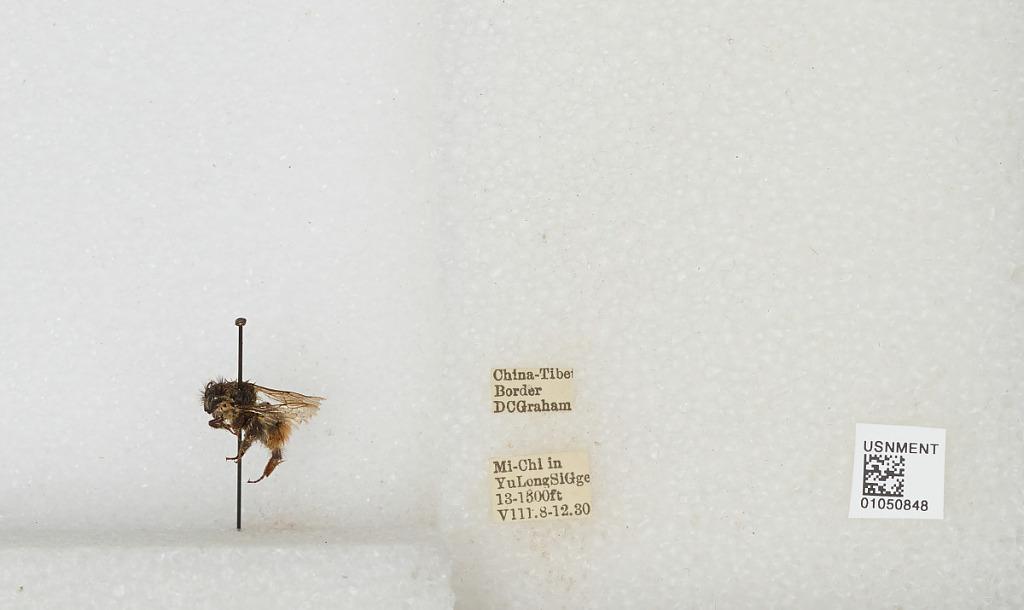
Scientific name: Bombus sp.
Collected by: D. Graham
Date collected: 1930-8-8
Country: China
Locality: Mi-Chi in Yu Long Si Gge, China-Tibet border